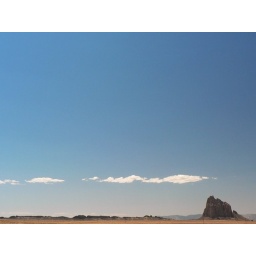
Not to many clouds in the sky on the day that I shot this!